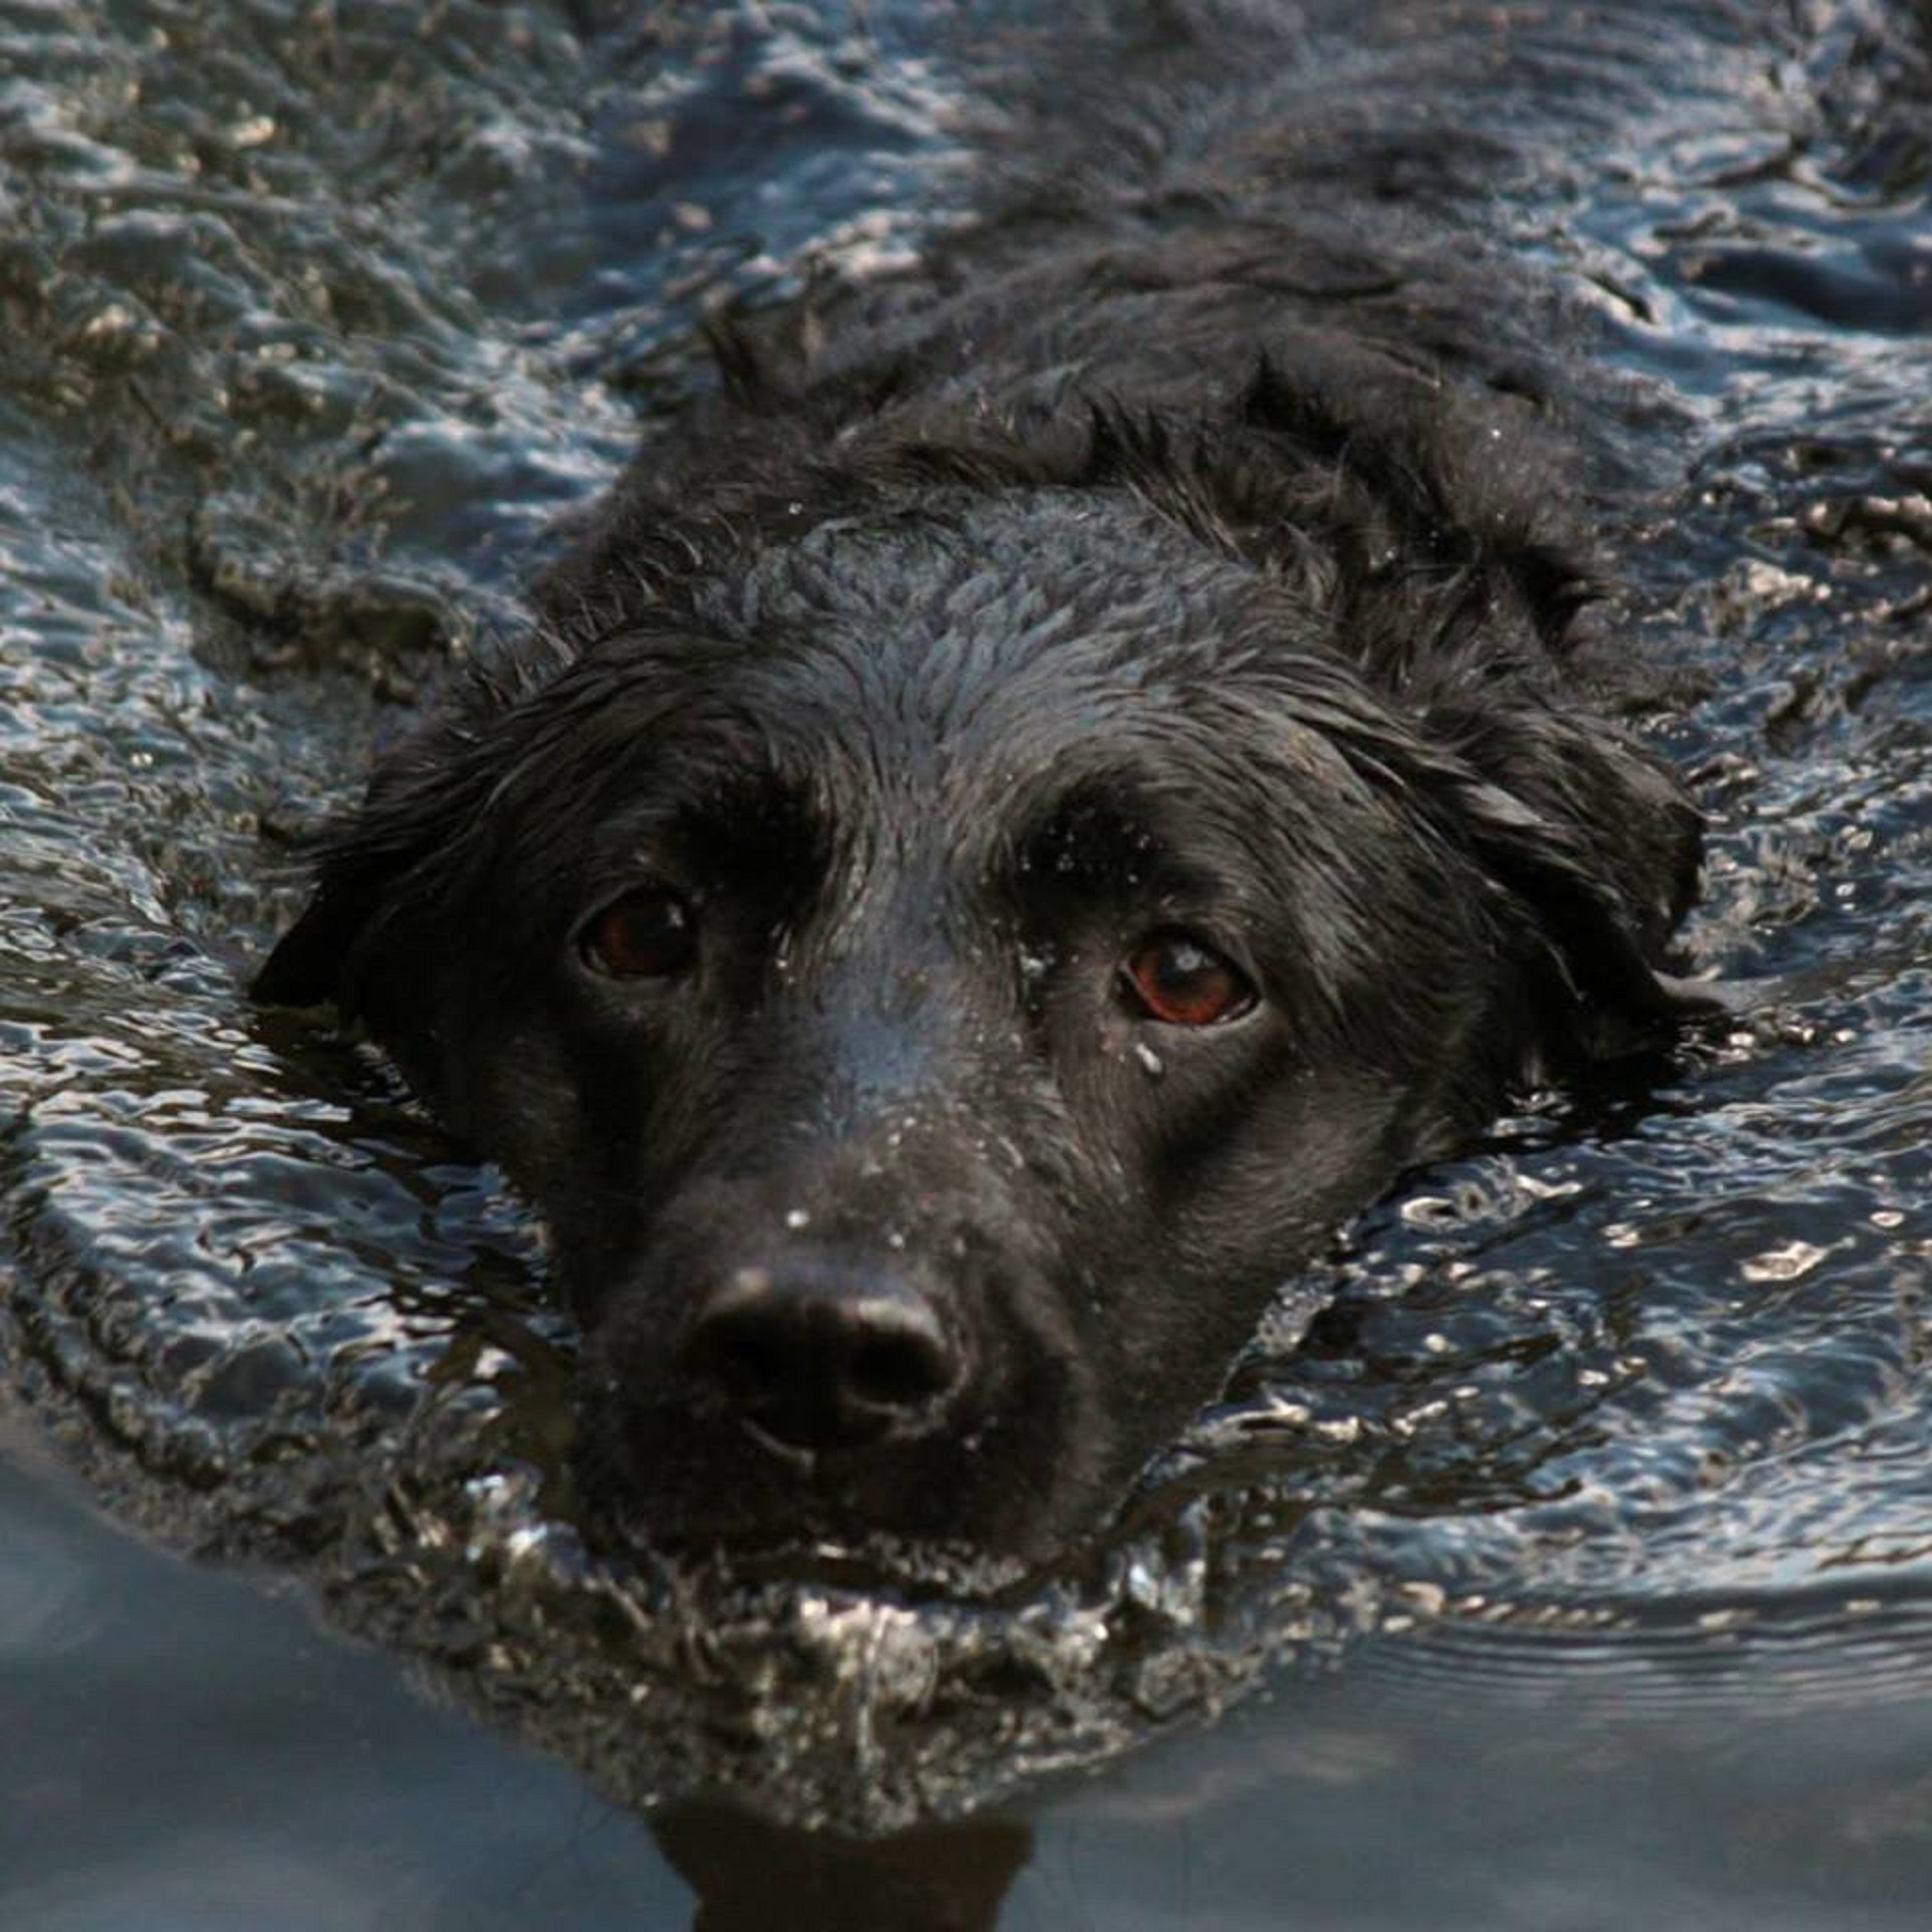
water, wet, dog, animal, mammal, black, swimming, vertebrate, labrador, street dog, dog like mammal, dog crossbreeds